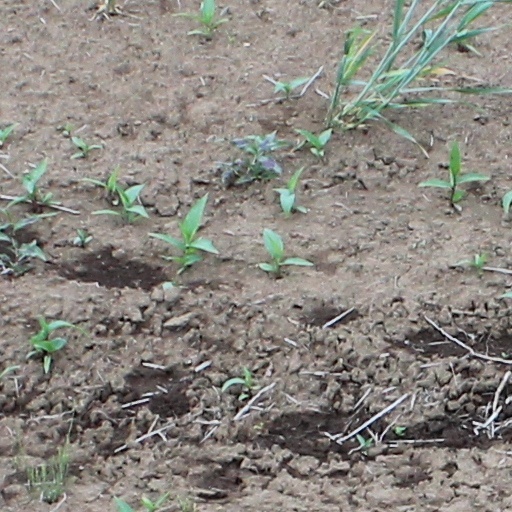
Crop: wheat